Greenwood station (Toronto)

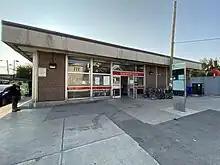
Exterior of the station

Greenwood is a subway station on the Line 2 Bloor–Danforth in Toronto, Ontario, Canada. It is located at the southwest corner of Linnsmore Crescent and Strathmore Boulevard just north of Danforth Avenue.